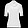
Label: T - shirt / top